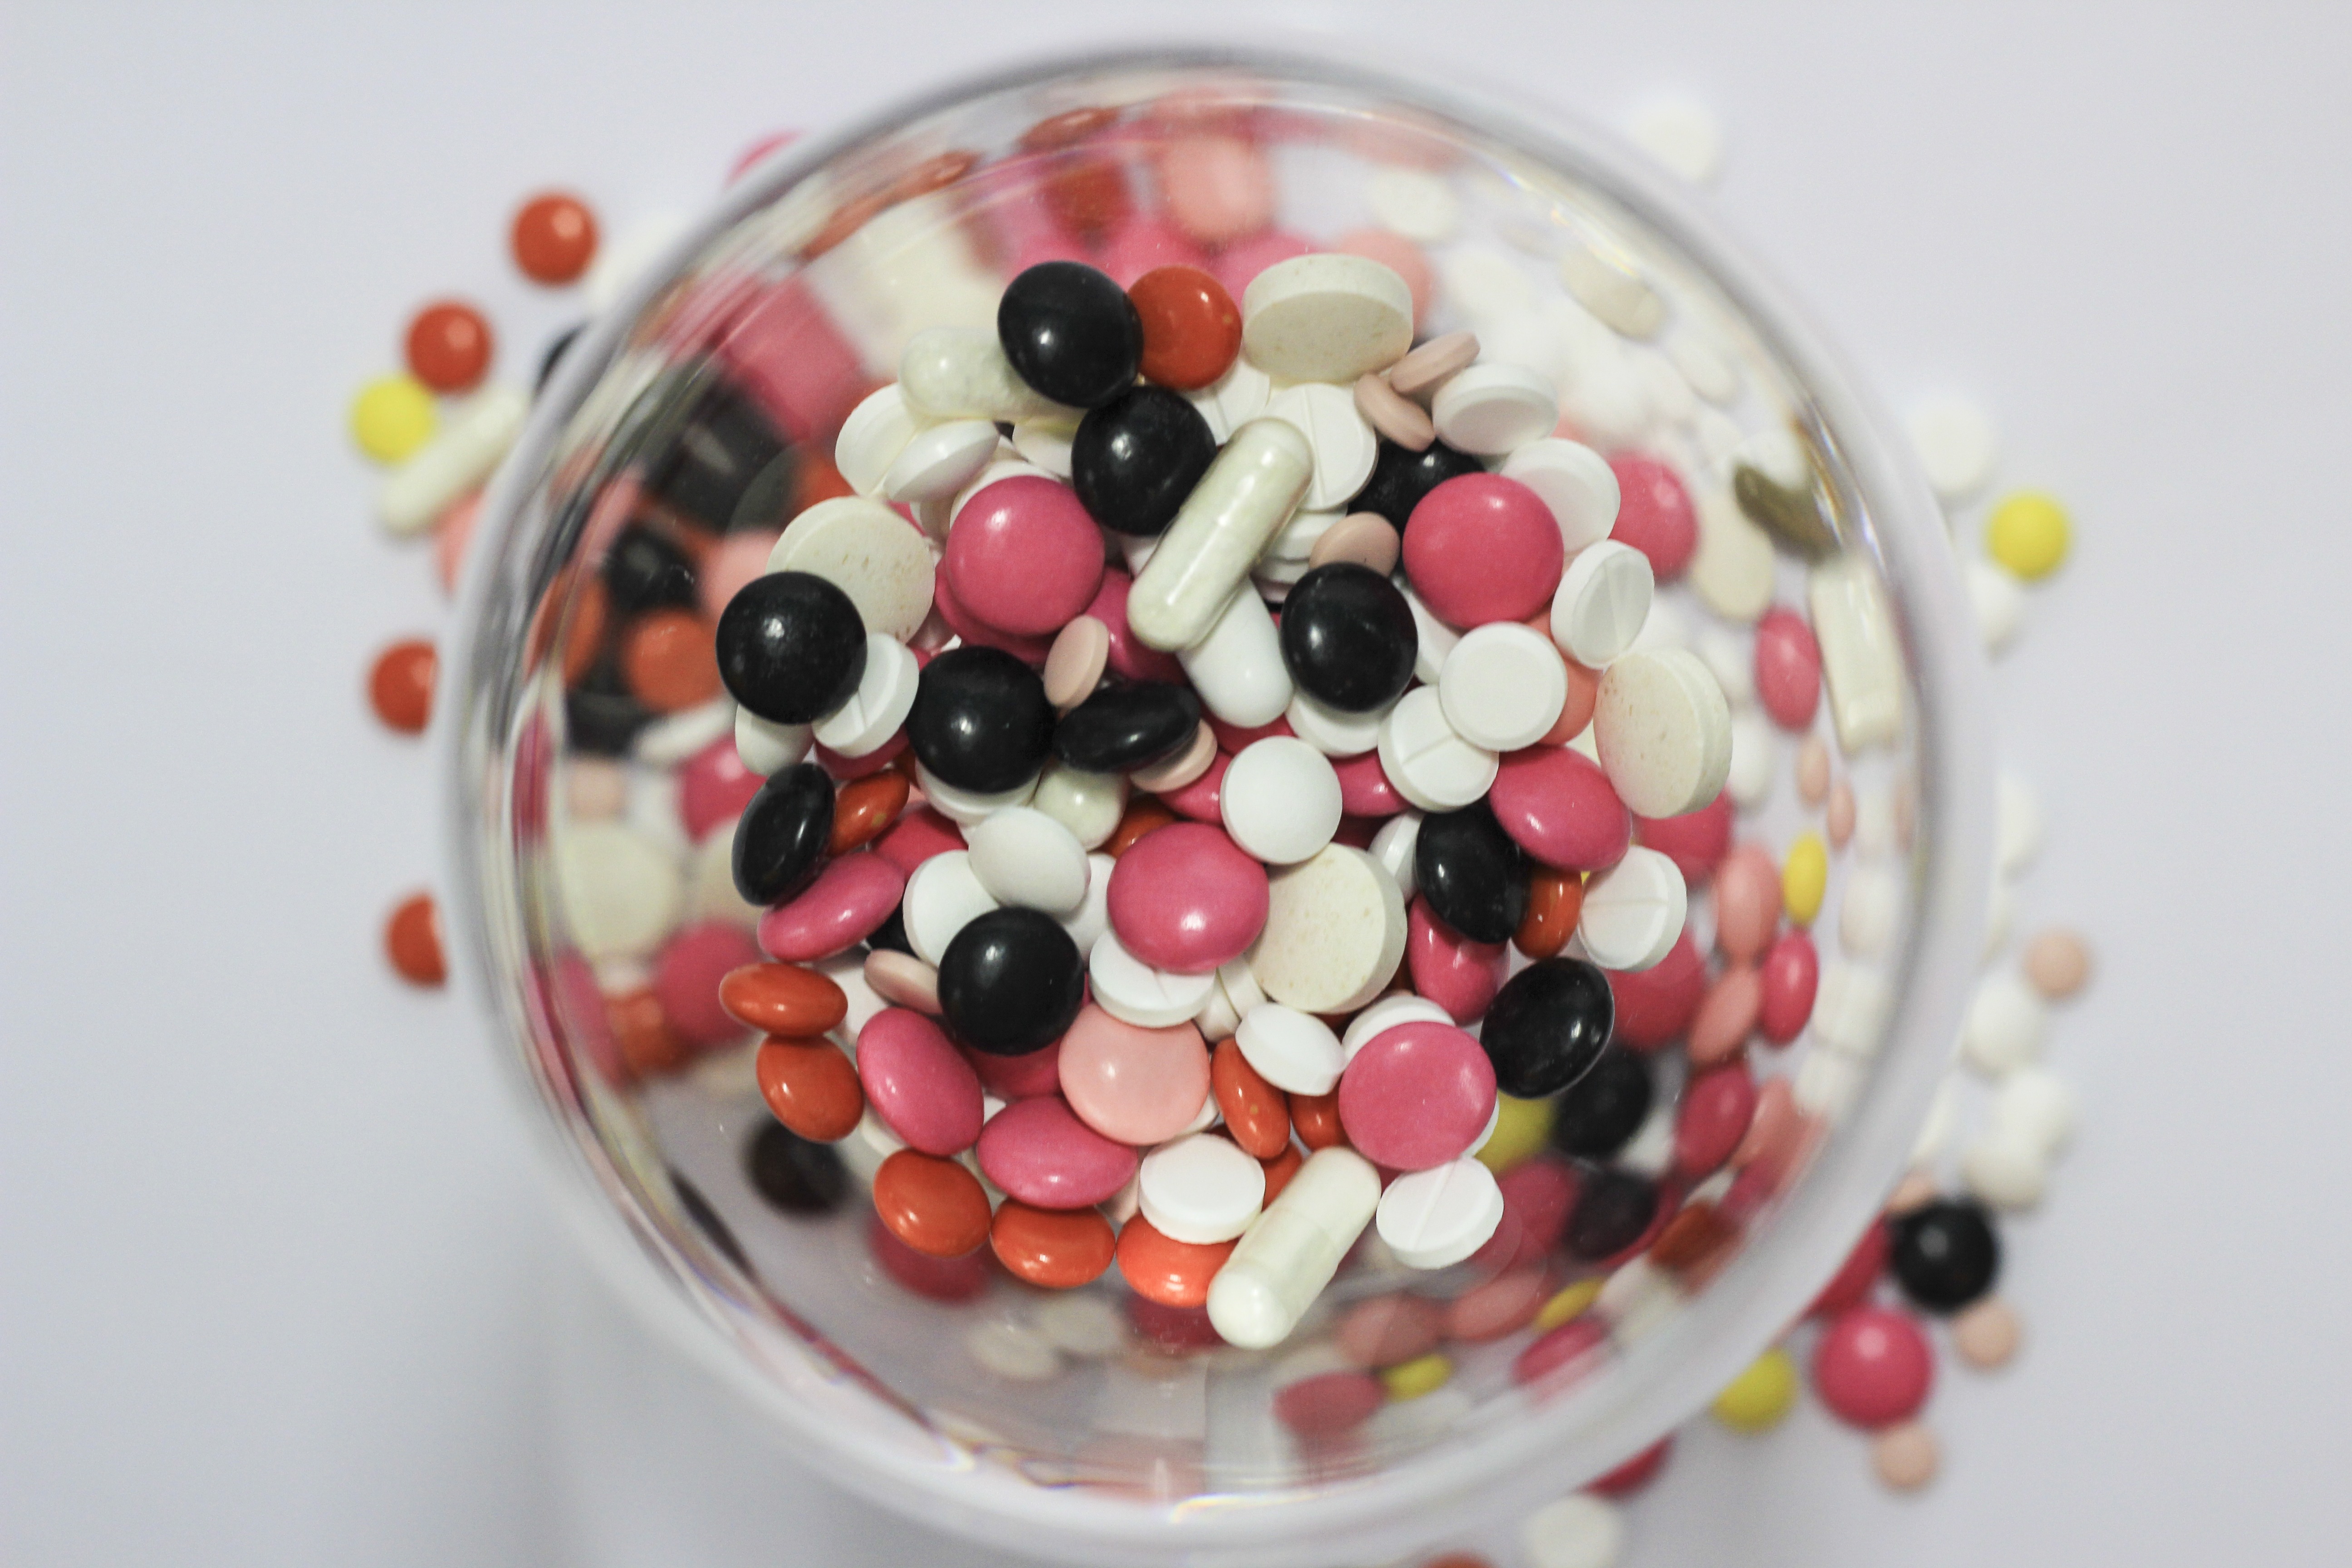
fruit, berry, petal, meal, food, produce, breakfast, dessert, pharmacy, tablets, medical, flavor, medications, cure, the pill, treat yourself, get sick, the disease